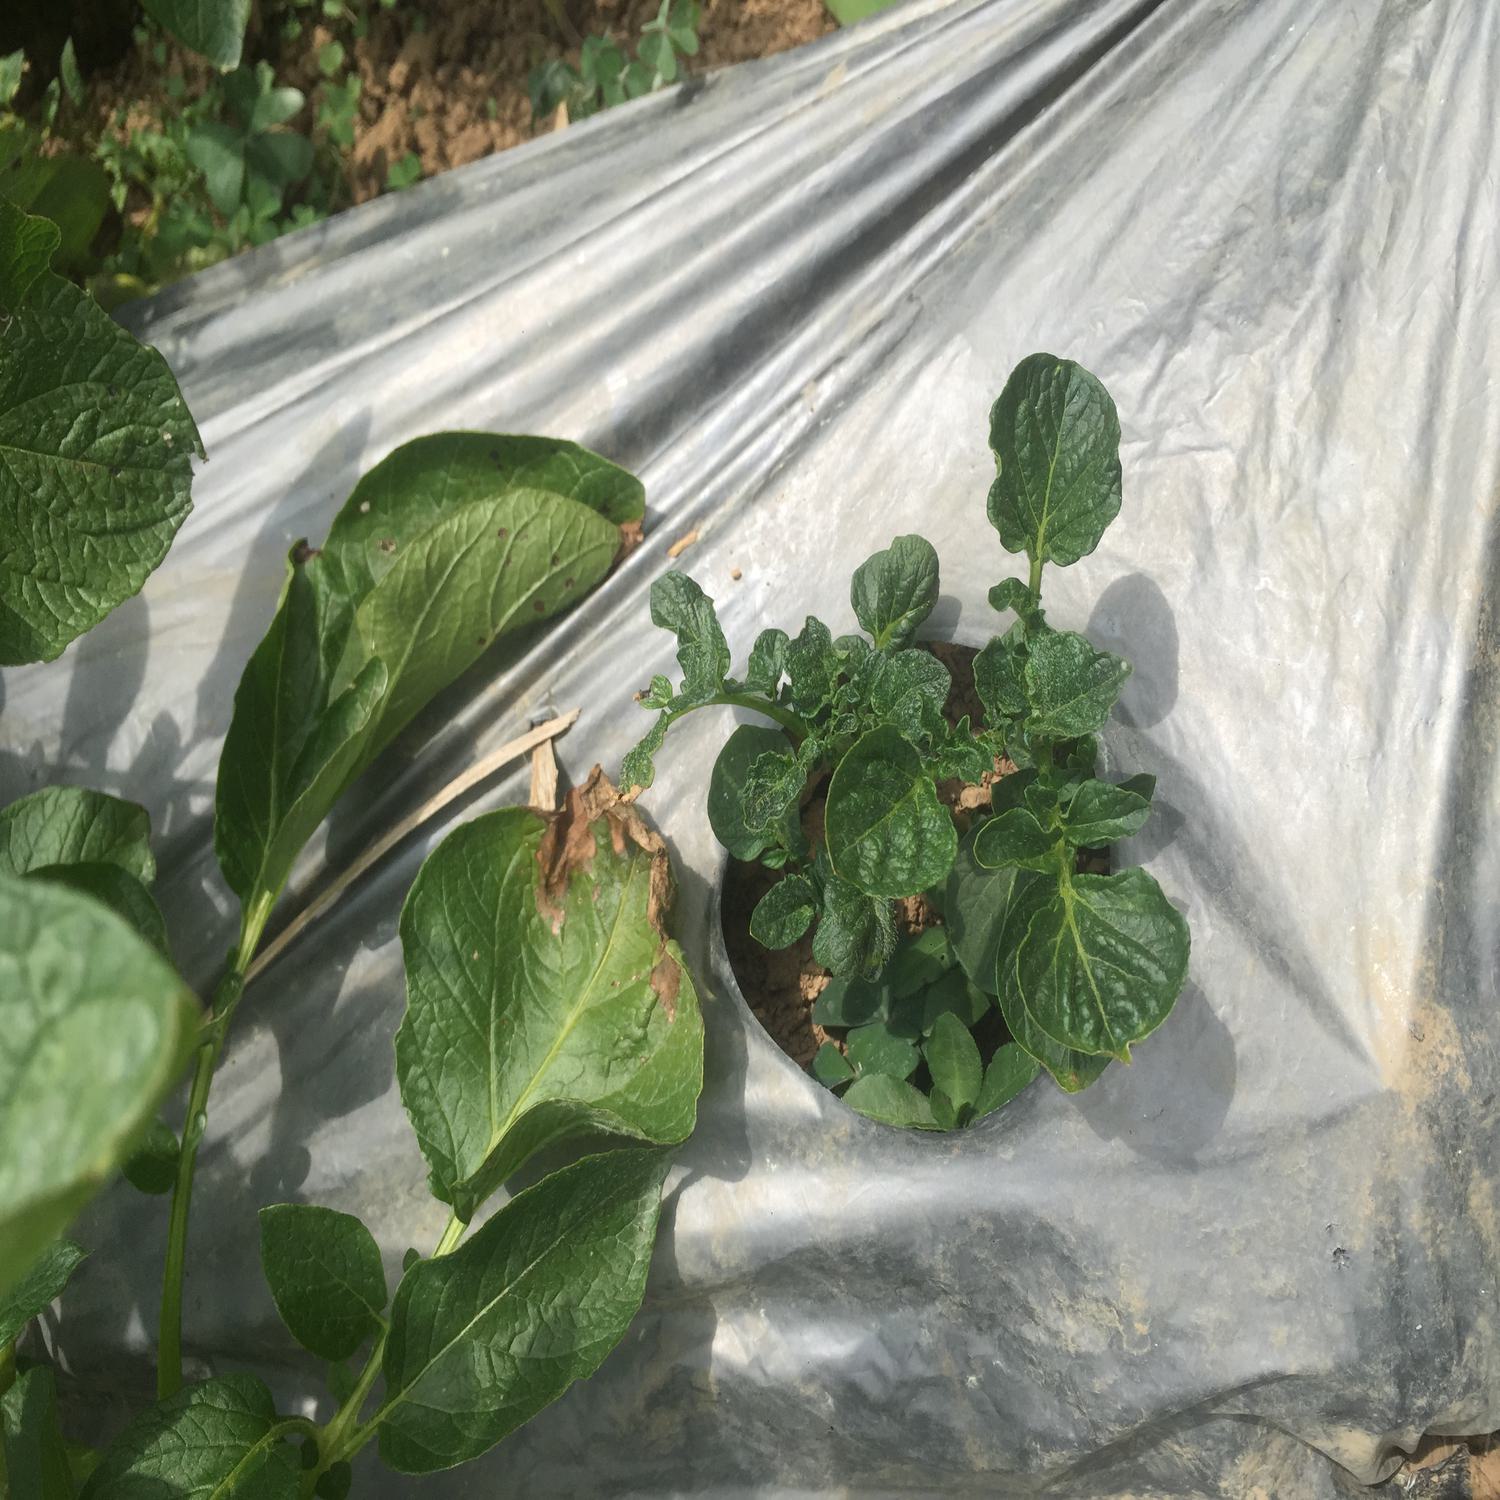
Label: Virus